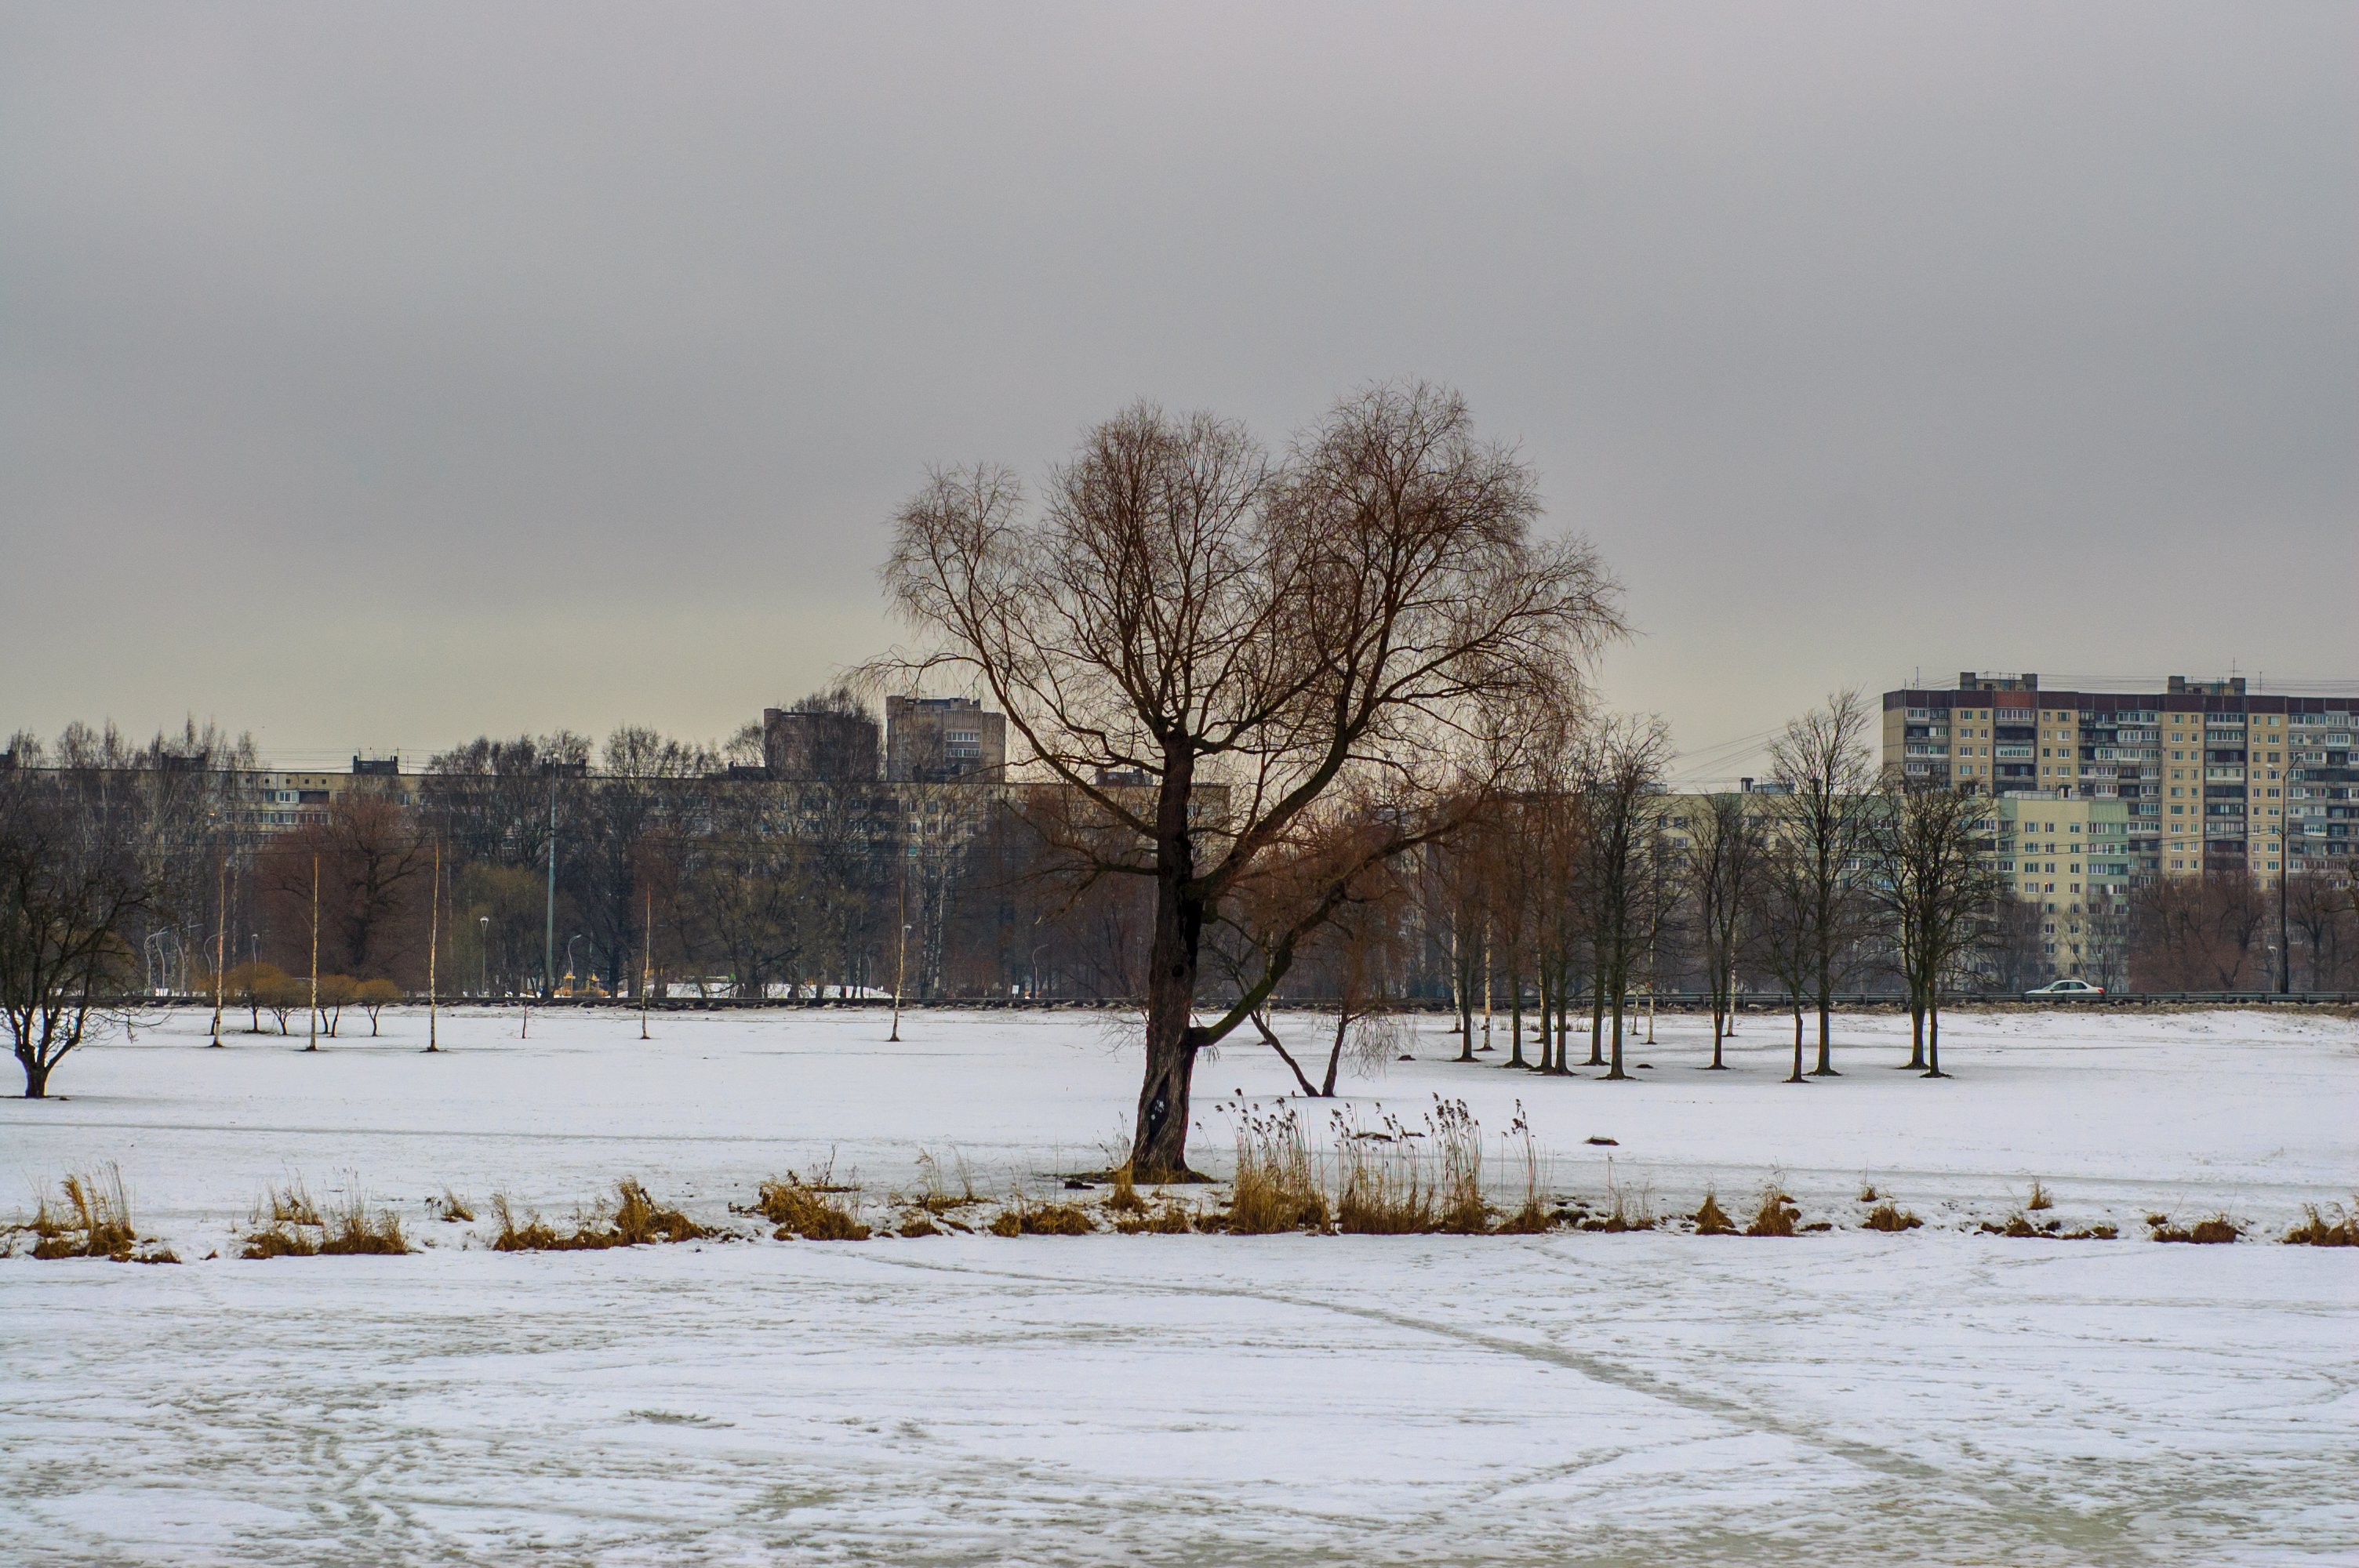
image, sky, snow, plant, natural landscape, natural environment, branch, twig, tree, building, wood, sunlight, land lot, freezing, atmospheric phenomenon, landscape, plain, woody plant, rural area, horizon, grass, Tints and shades, winter, city, wilderness, frost, precipitation, event, evening, window, trunk, reflection, cloud